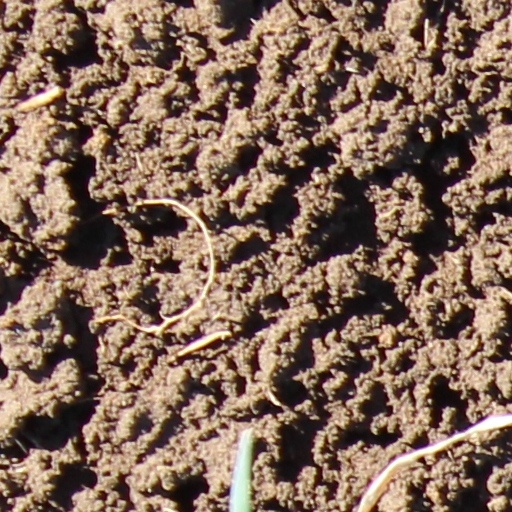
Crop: wheat